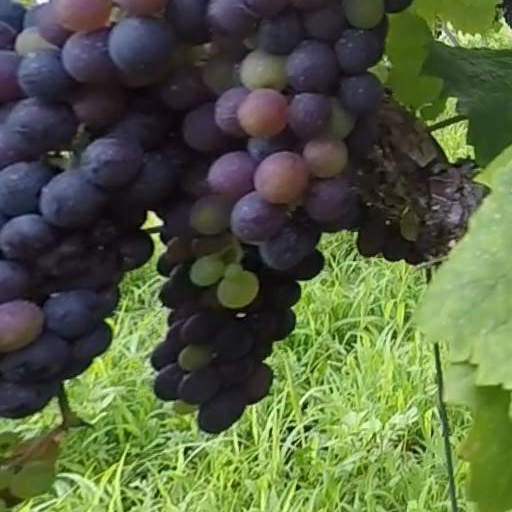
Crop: grape